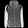
Label: Coat